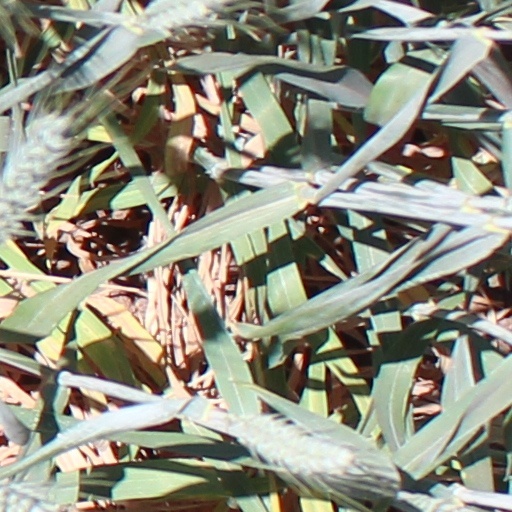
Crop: wheat